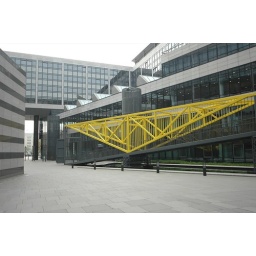
bridge over troubled water